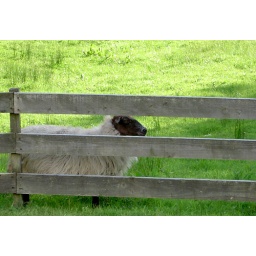
A sheep grazing in a field on the edge of Westport, Ireland